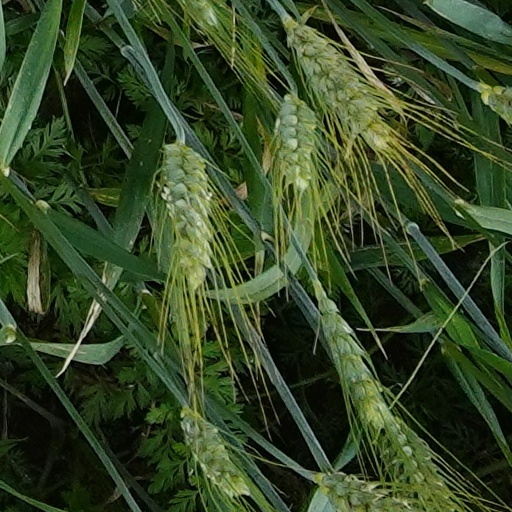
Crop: wheat